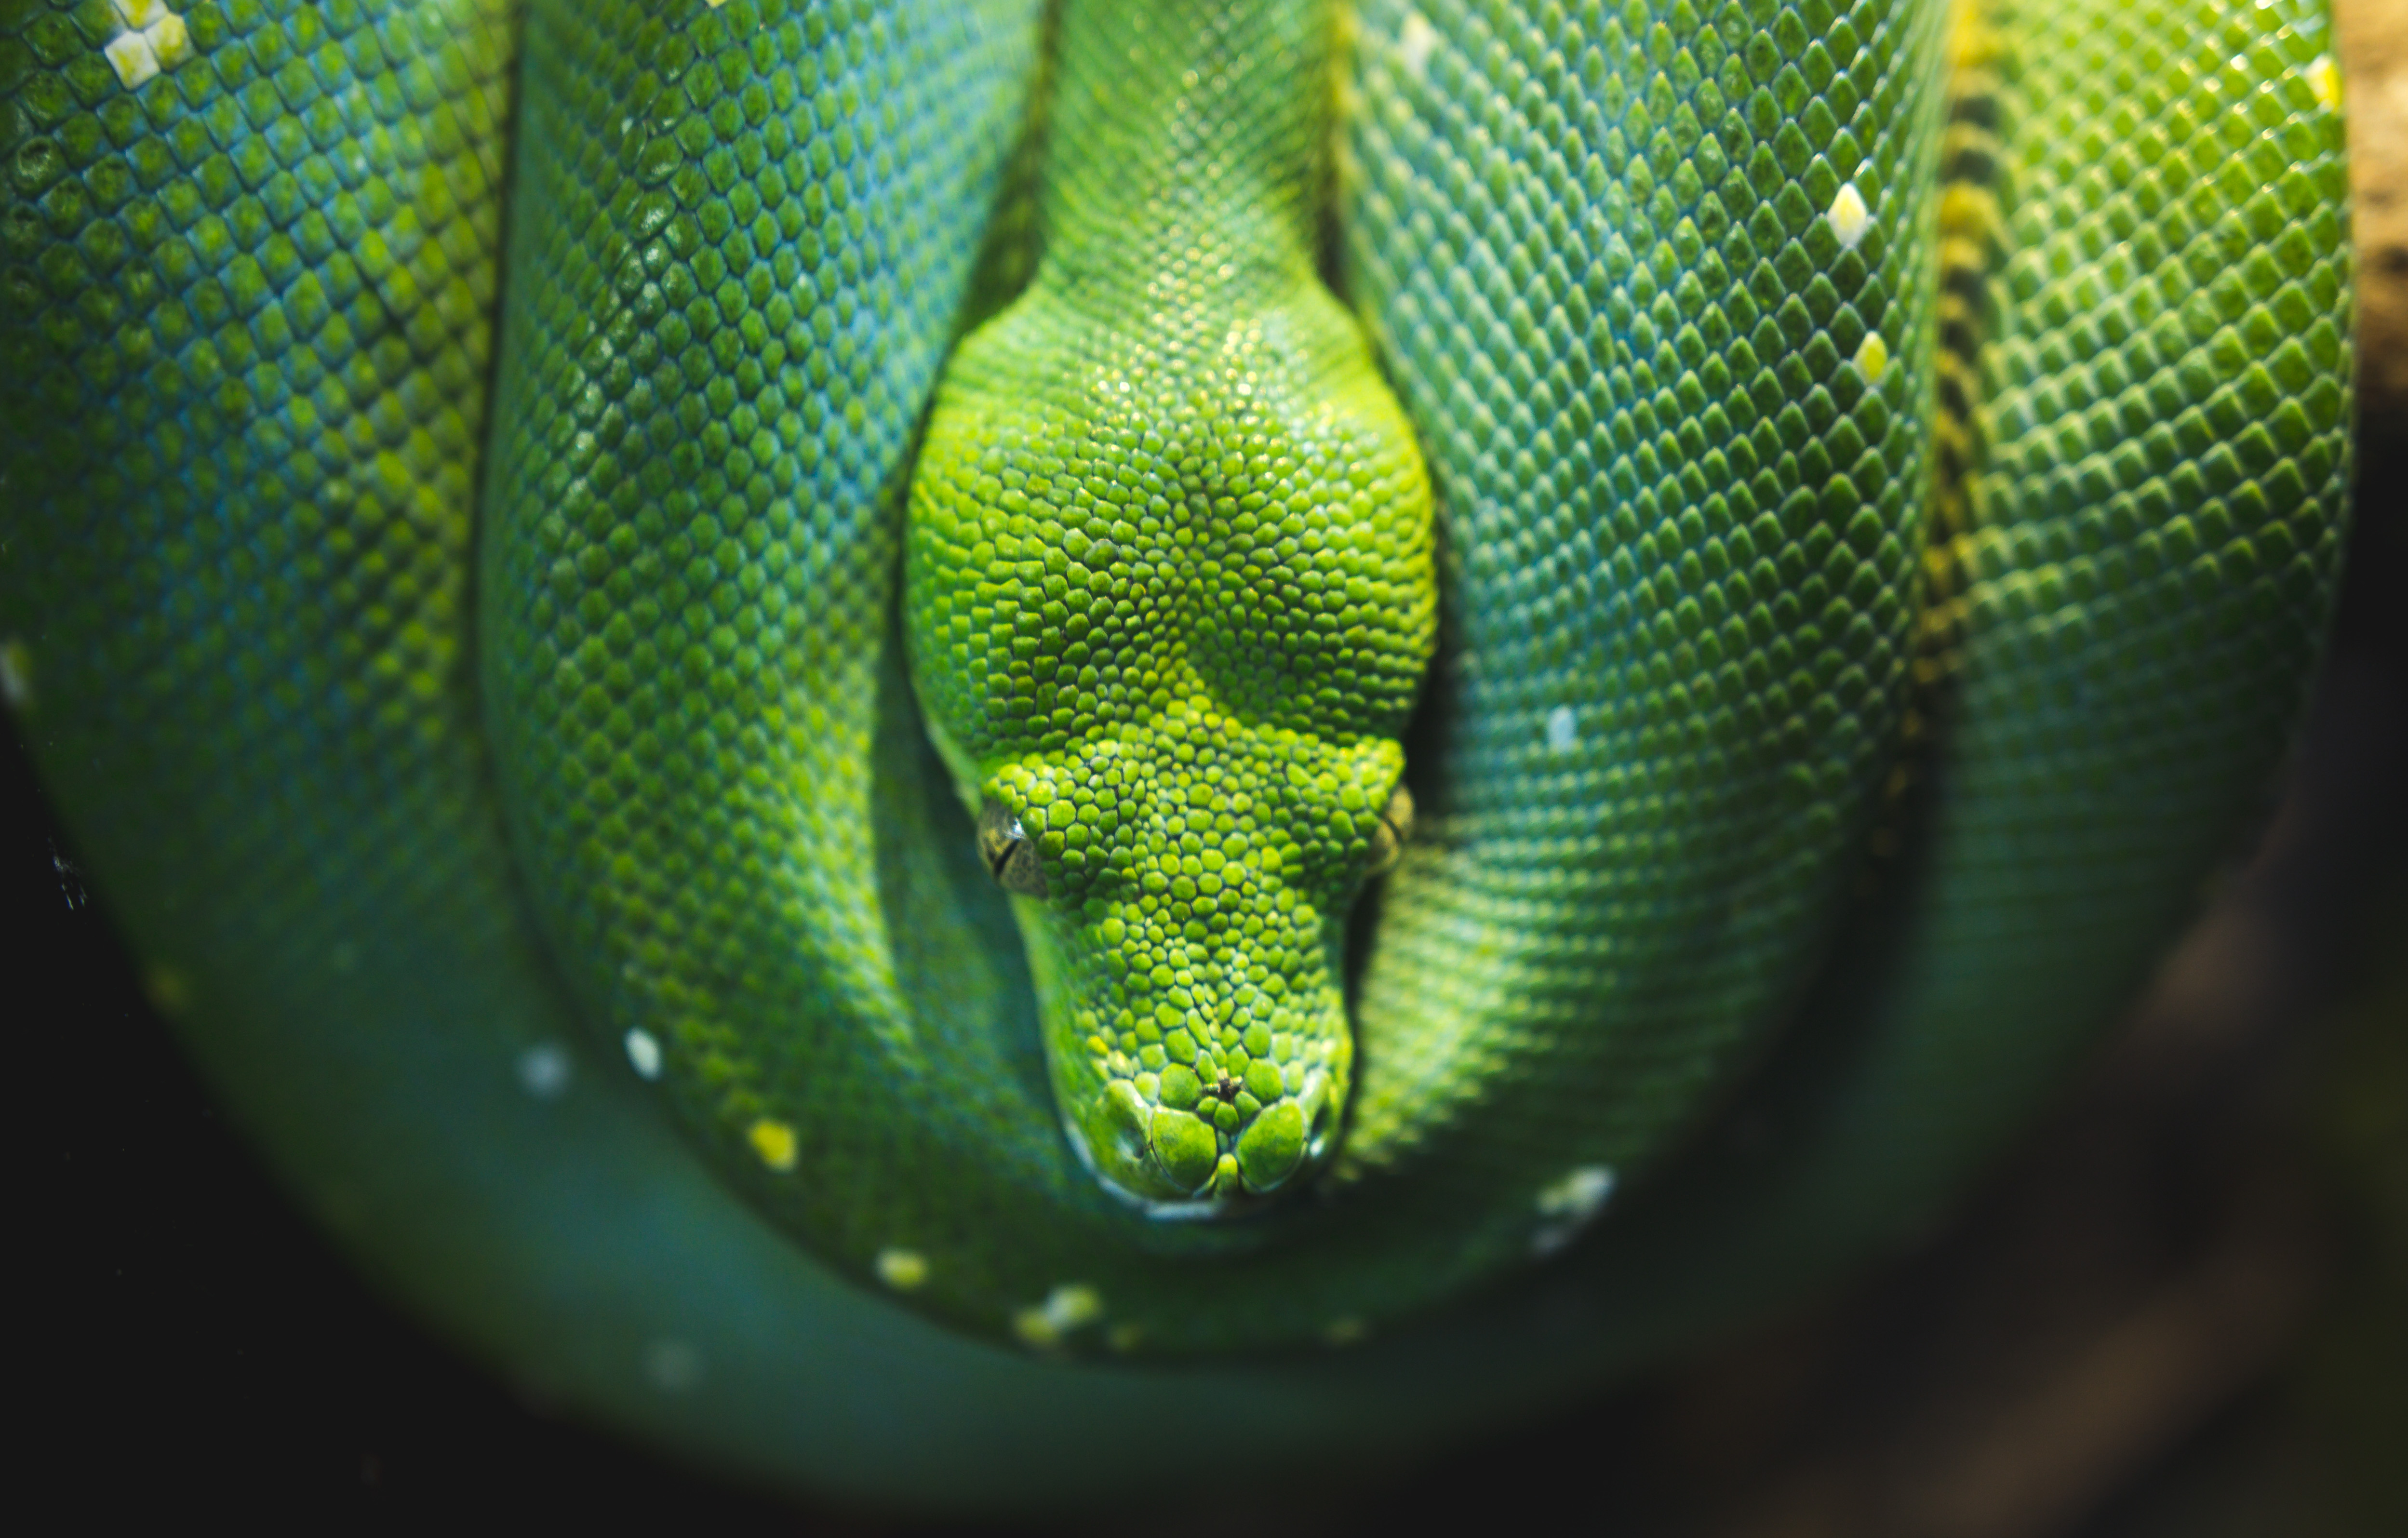
nature, leaf, animal, wildlife, pet, green, biology, reptile, yellow, fauna, close up, snake, vertebrate, macro photography, viper, elapidae, mamba, scaled reptile